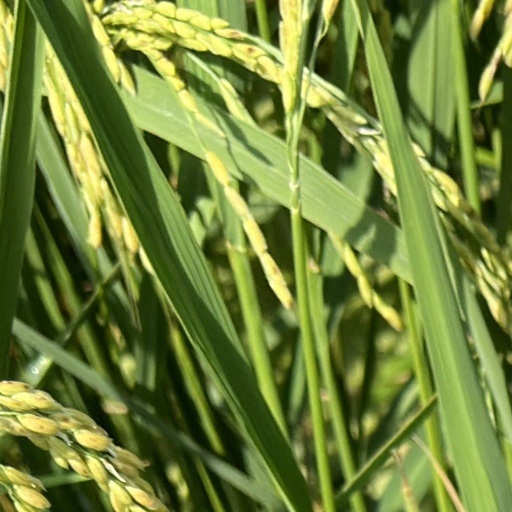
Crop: rice